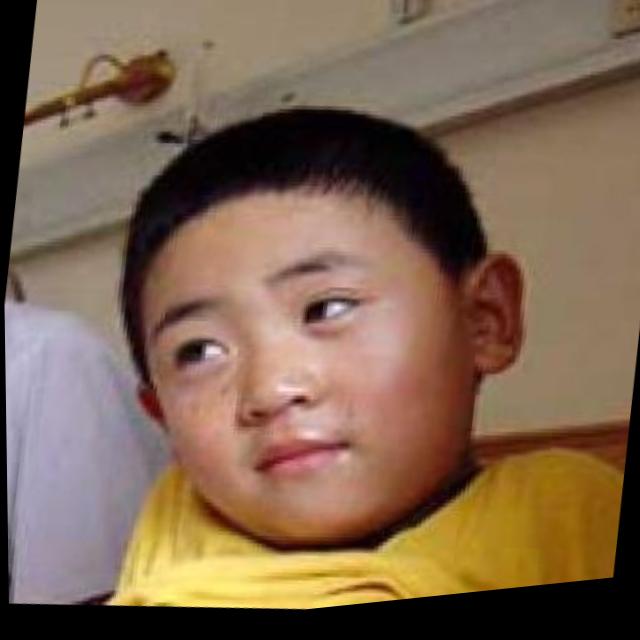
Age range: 0-12